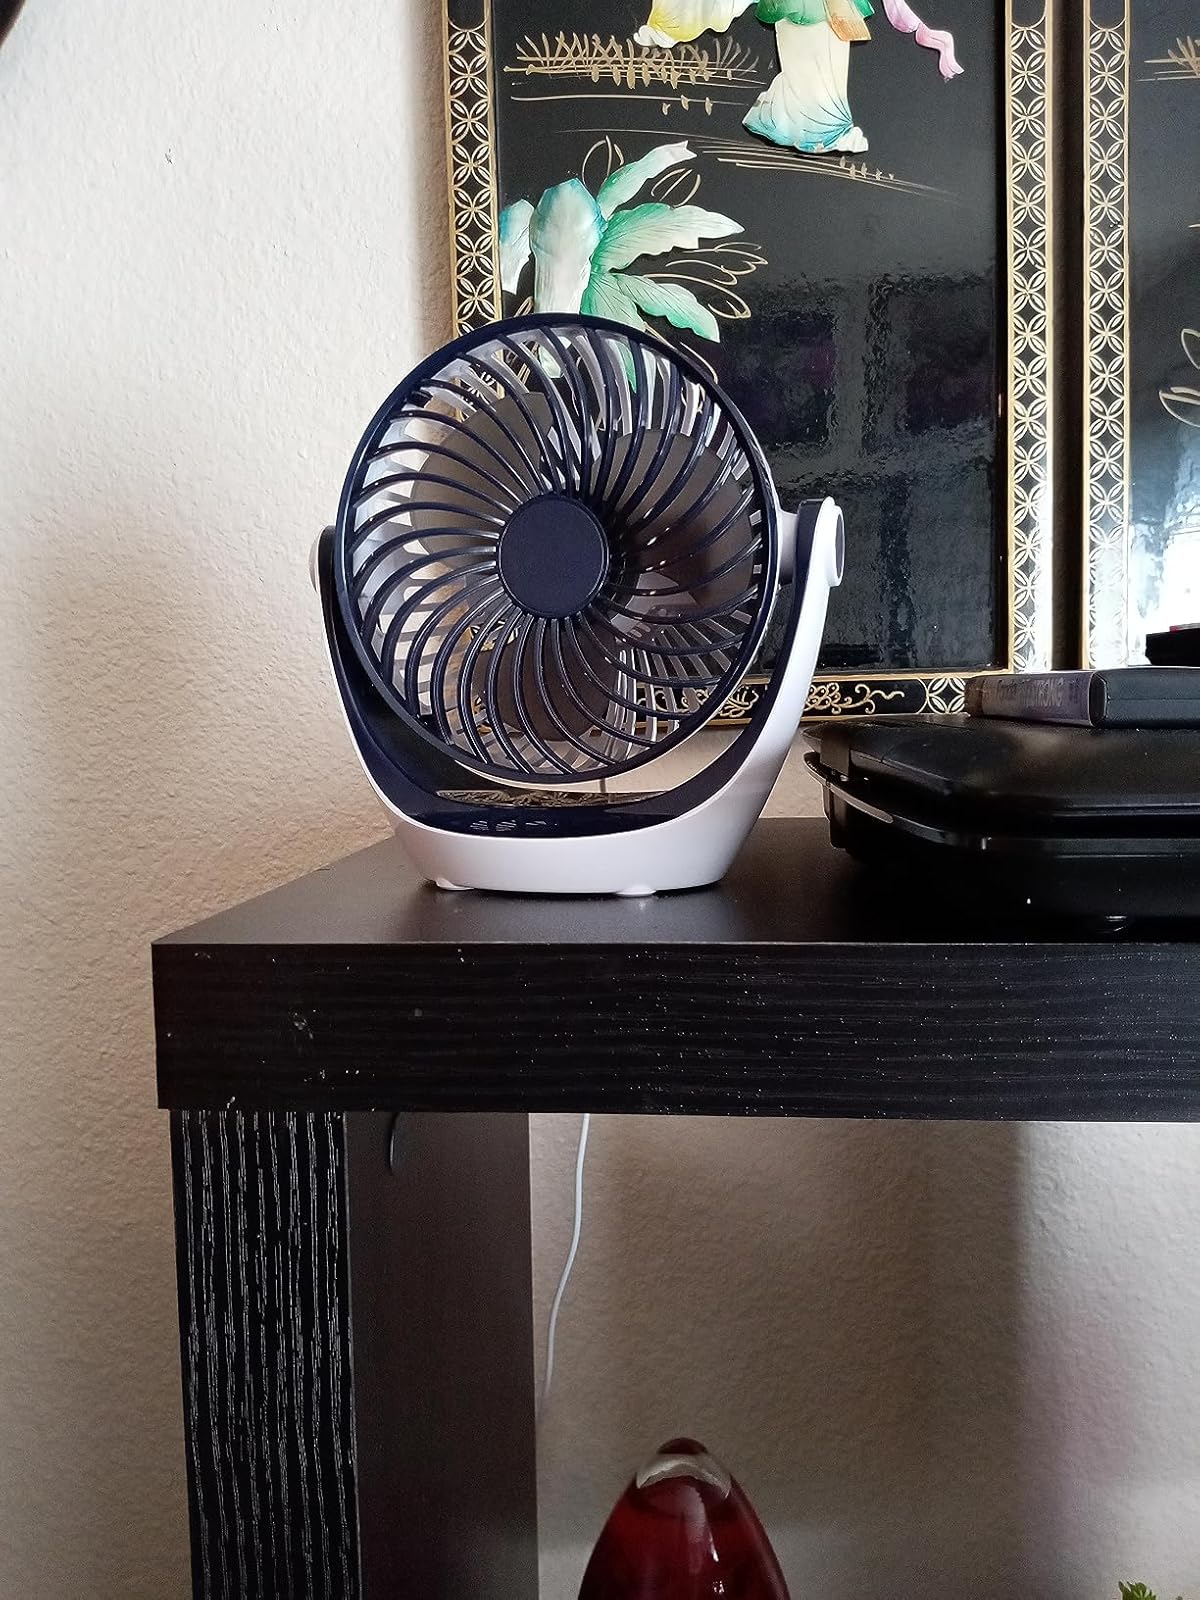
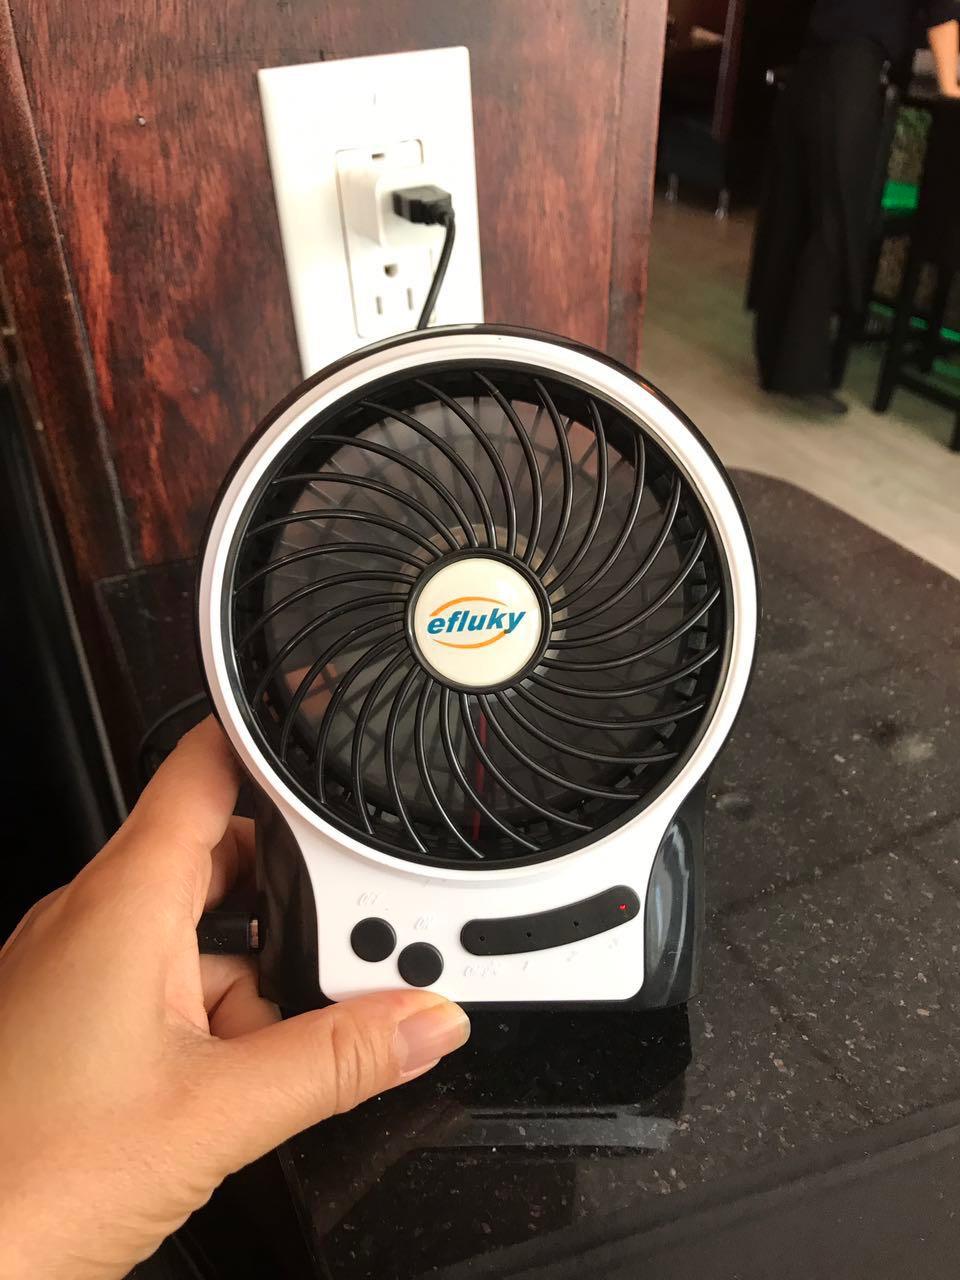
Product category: fan
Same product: no